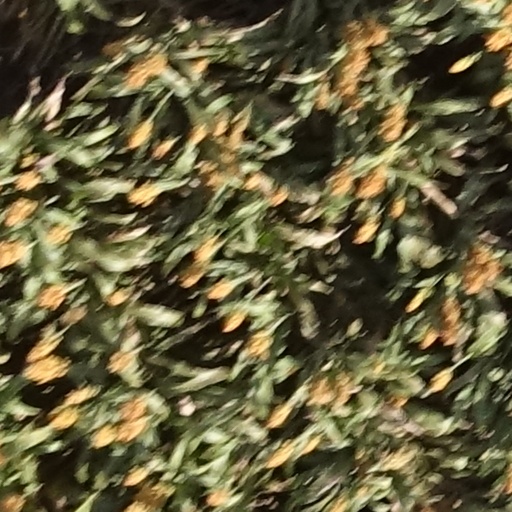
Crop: sorghum